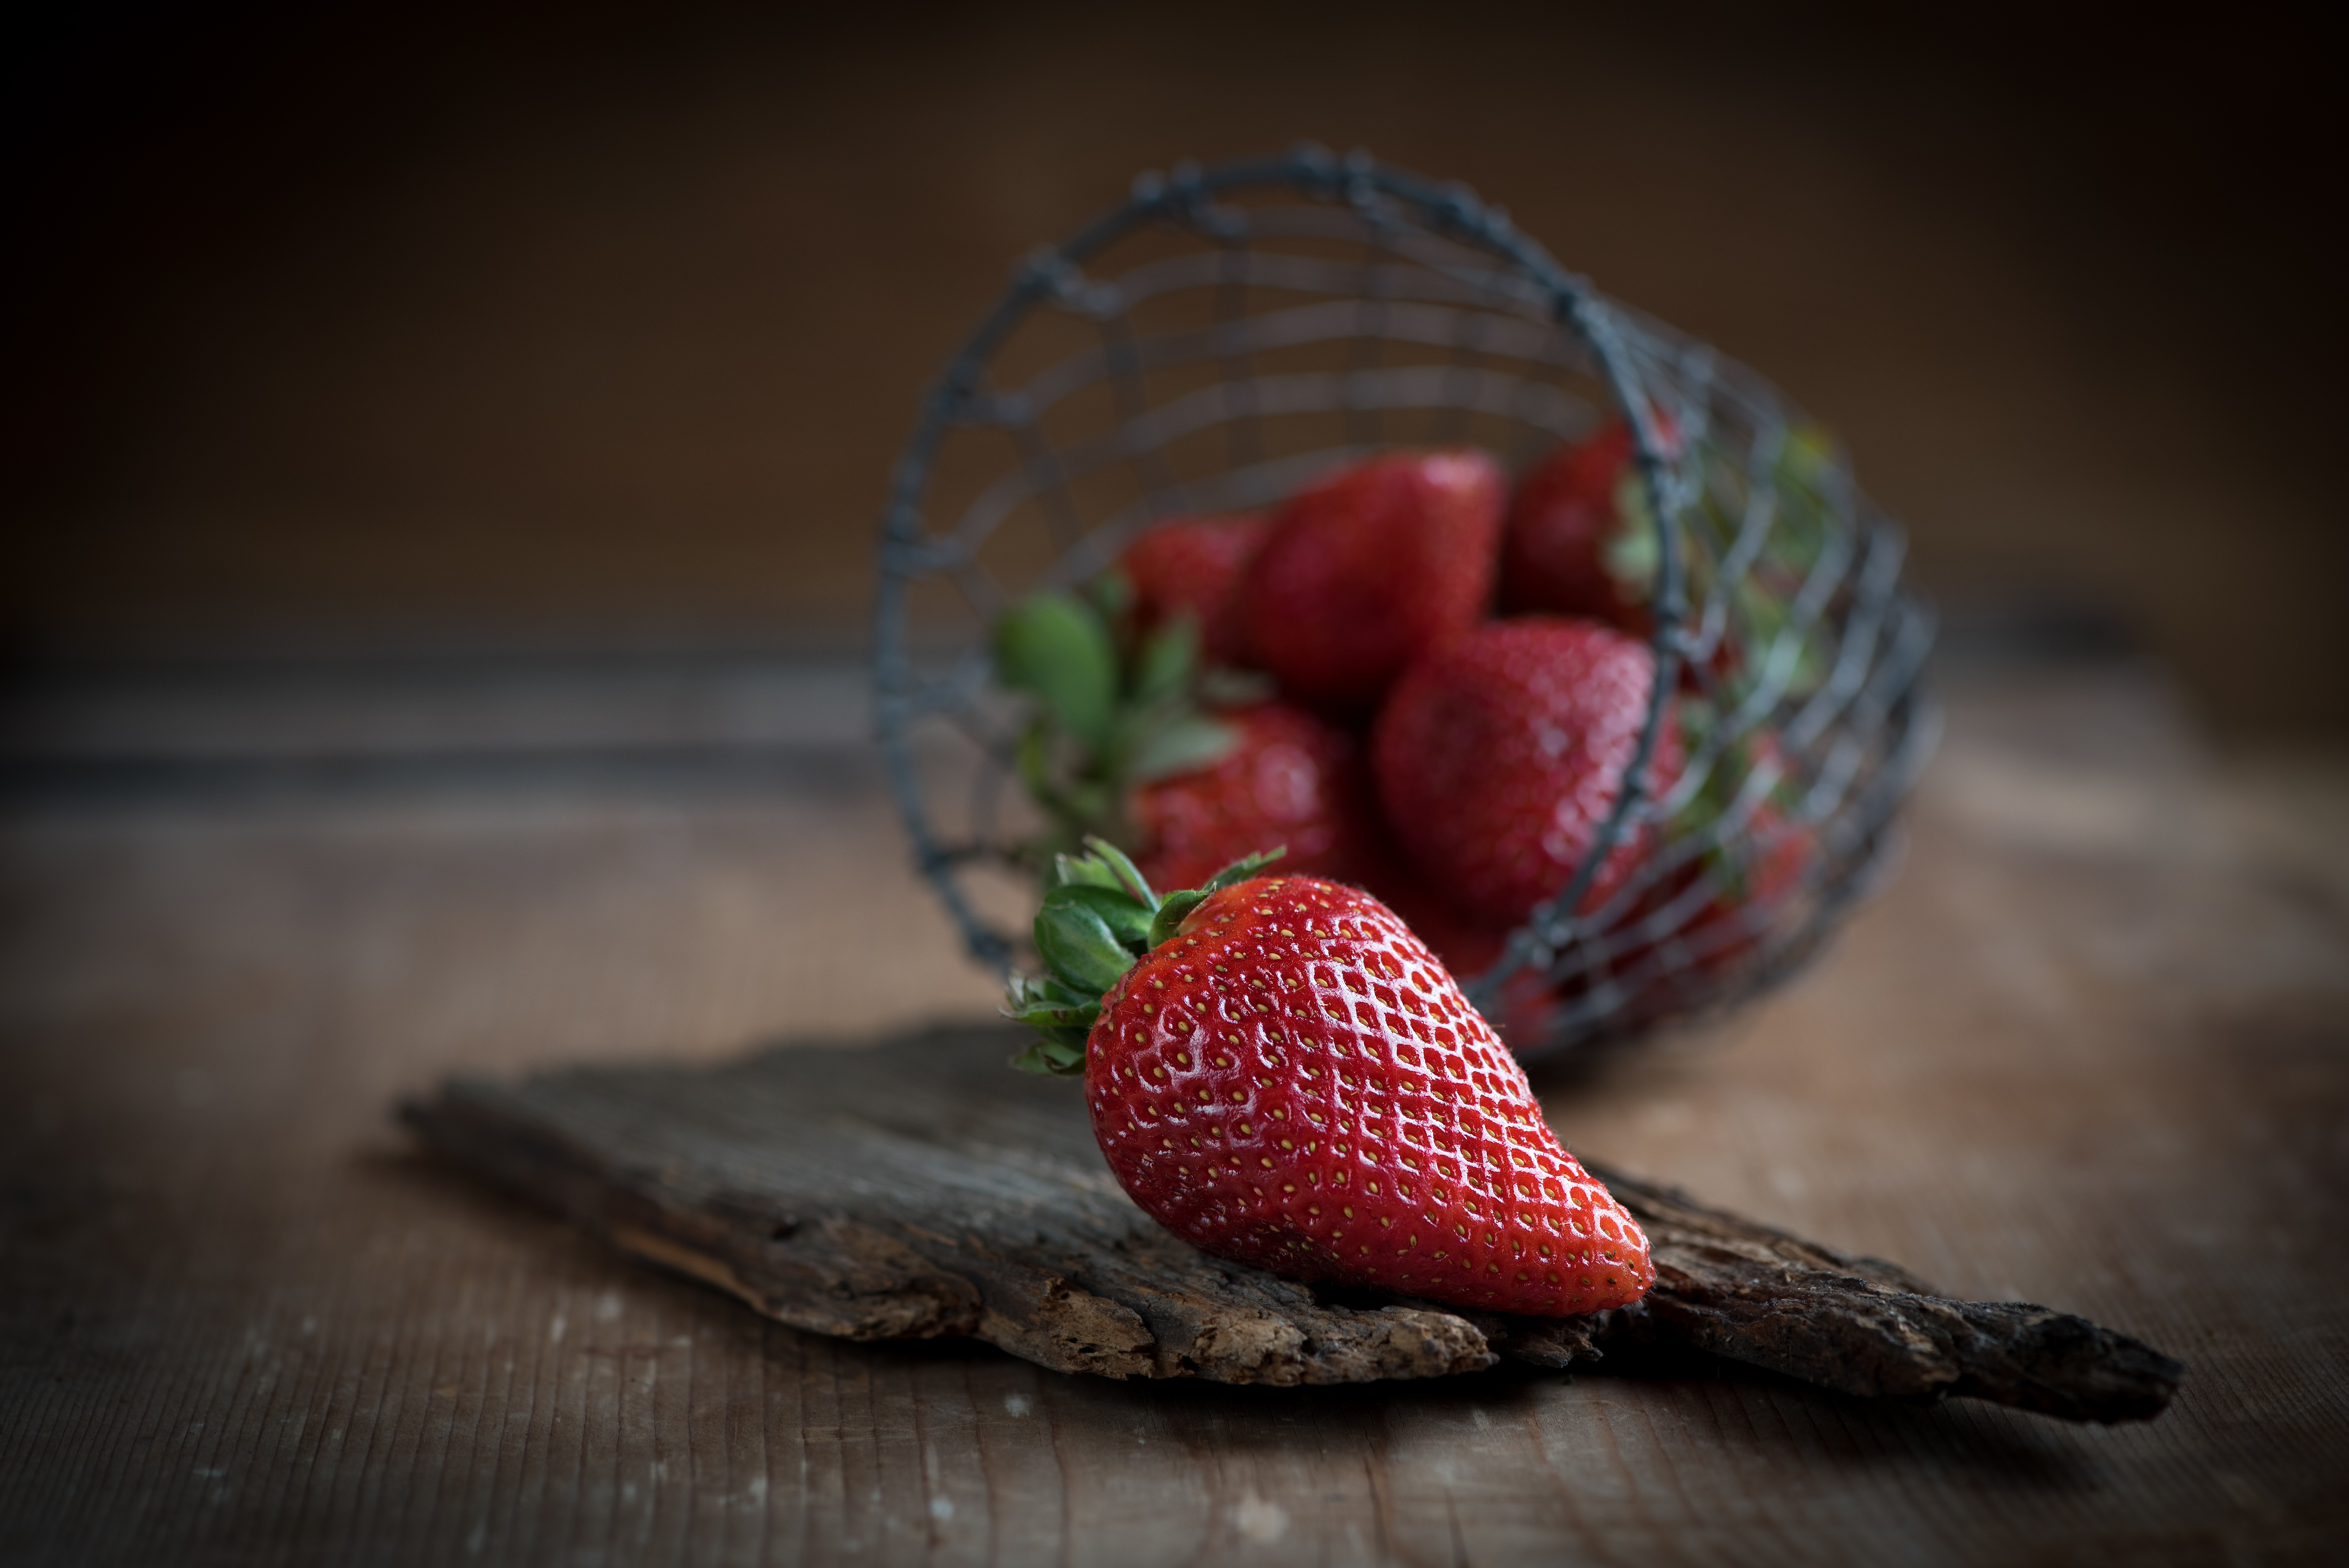
plant, wood, fruit, sweet, flower, petal, ripe, food, red, produce, basket, close, eat, delicious, still life, strawberry, painting, close up, organ, minerals, food photography, strawberries, vitamins, frisch, natural product, vital substances, bless you, soft fruit, macro photography, fruity, still life photography